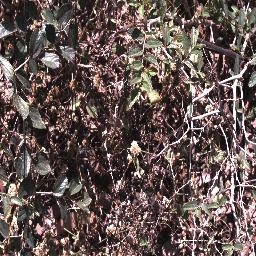
Label: chinee_apple